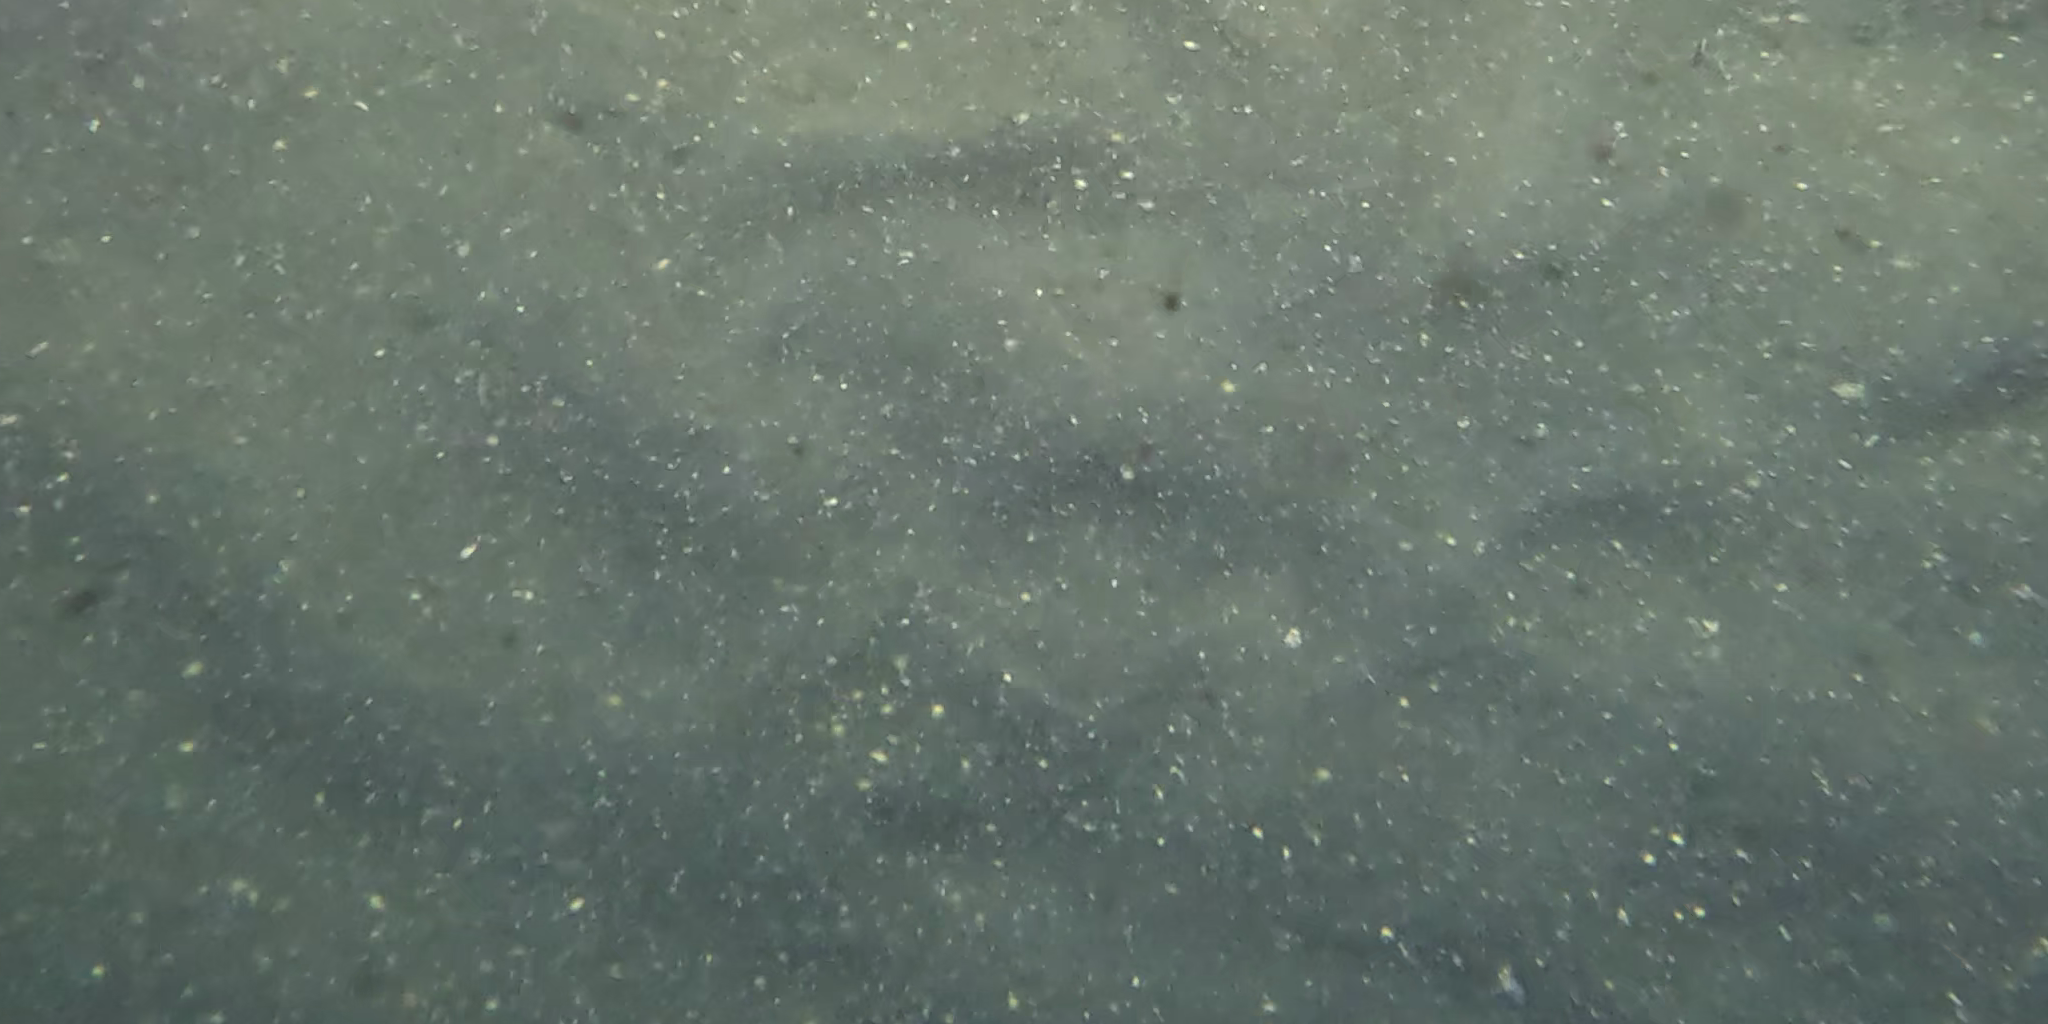
Seabed habitat: sand